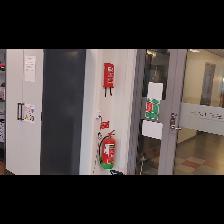
Label: NonHuman